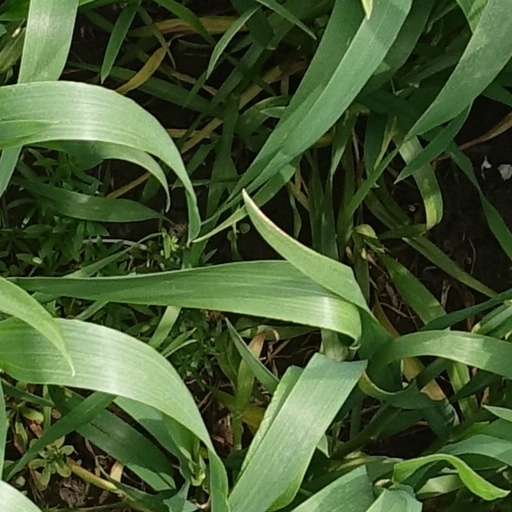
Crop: wheat